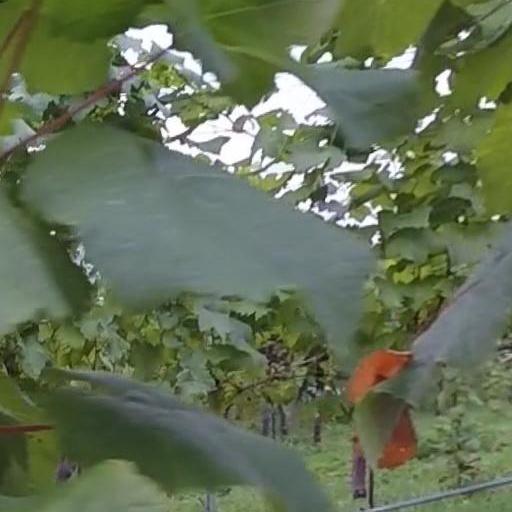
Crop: grape